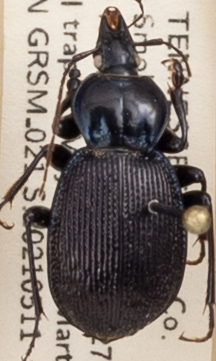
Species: Sphaeroderus stenostomus lecontei
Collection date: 2021-05-11
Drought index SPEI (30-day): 0.44
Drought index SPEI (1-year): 0.71
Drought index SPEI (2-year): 2.09